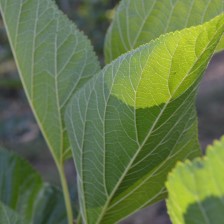
Variety: ChiangMaiBuriram60